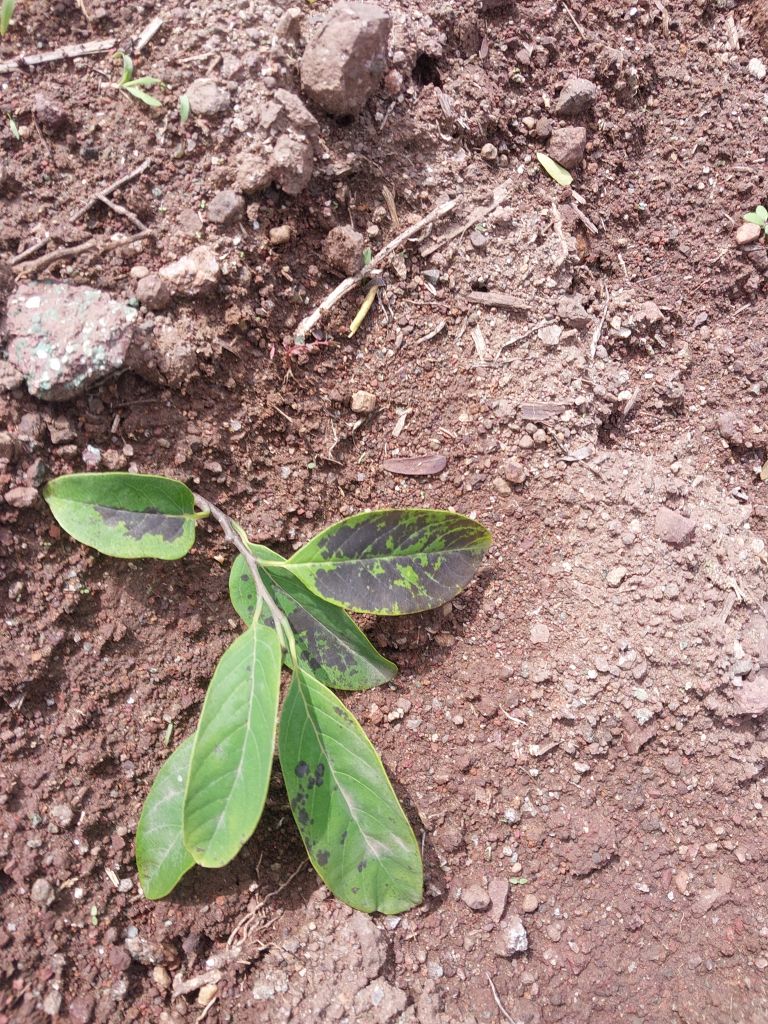
Disease label: Leaf spot on Leaves